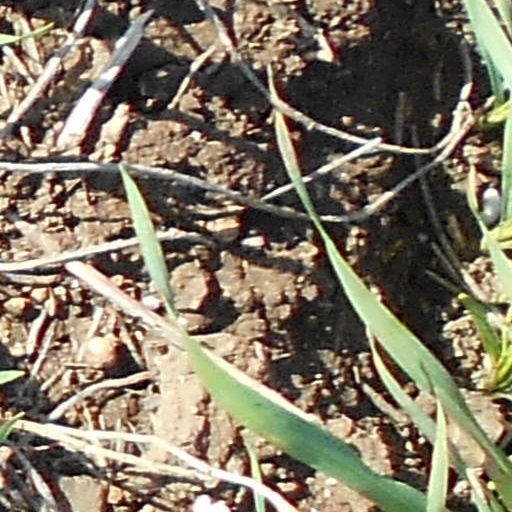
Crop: wheat